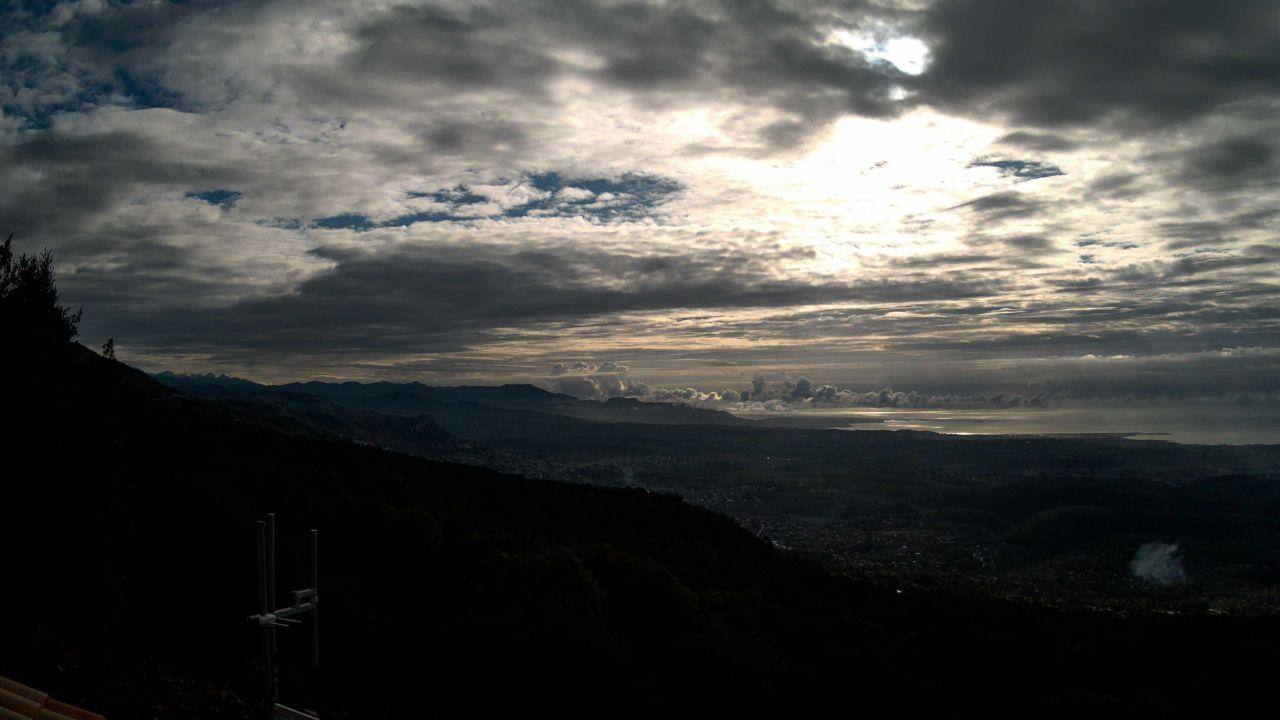
Fire: no
Smoke: yes